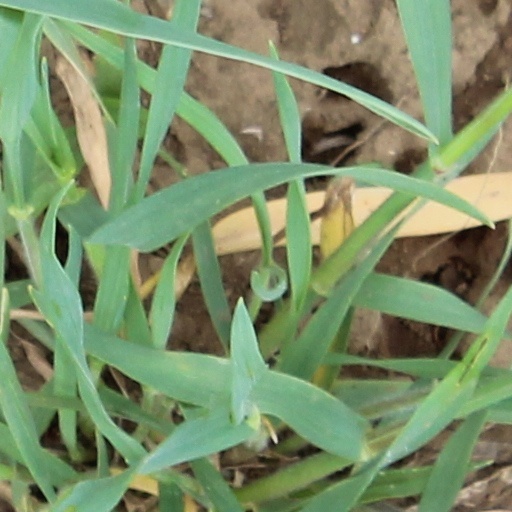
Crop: wheat